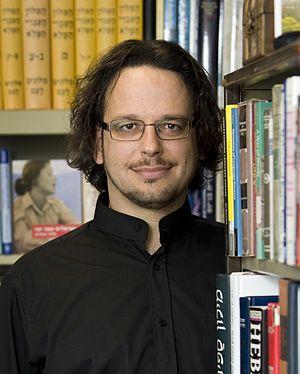
Ghil'ad Zuckermann né le 1ᵉʳ juin 1971 à Tel Aviv, est un linguiste israélien professeur à l'université d'Adélaïde, en Australie.